Kabale–Kisoro–Bunagana Road

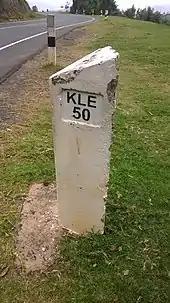
Milestone on Kabale–Kisoro road

The road starts at Kabale, (2014 pop. 49,667), the largest town in Kigezi sub-region, and continues westwards through Kisoro, ending in Bunagana, a distance of approximately . There is a loop around the southern part of Kisoro Airport, added for safety concerns. Also at Kisoro, a spur of the road connects to Kyanika, at the border with Rwanda. The road connects the countries of DRCongo, Uganda and Rwanda. The coordinates of the road near Kisoro are:1°16'58.0"S, 29°42'05.0"E (Latitude:-1.282778; Longitude:29.701389).